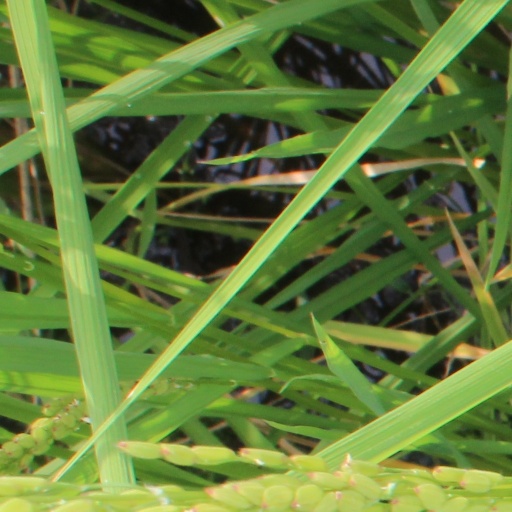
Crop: rice